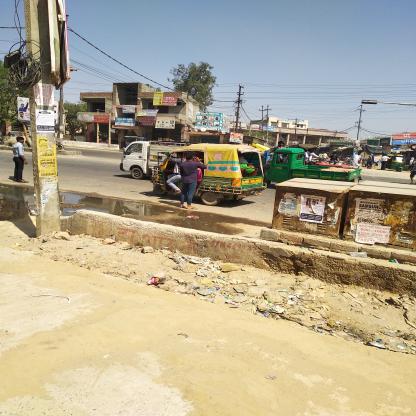
Vehicle type: Auto Rickshaws